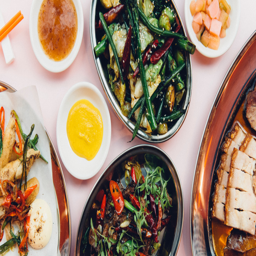
a selection of dishes at game